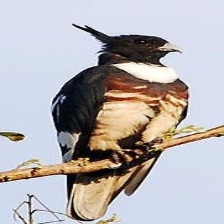
Species: BLACK BAZA
Scientific name: AVICEDA LEUPHOTES